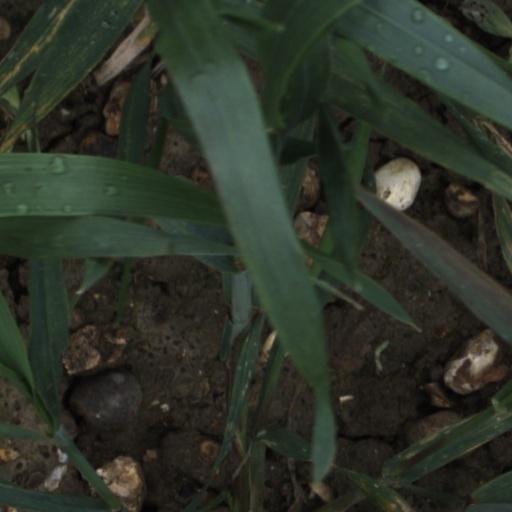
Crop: wheat